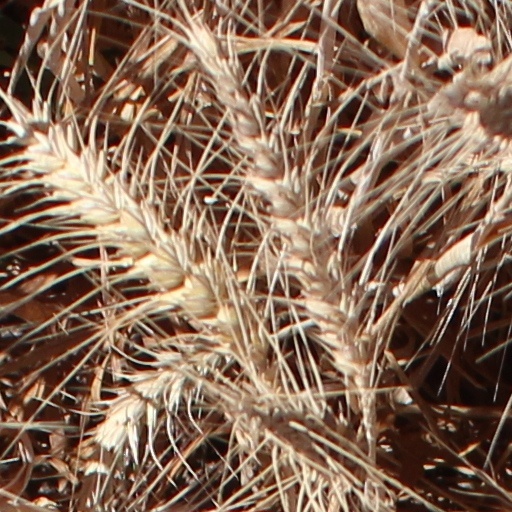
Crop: wheat